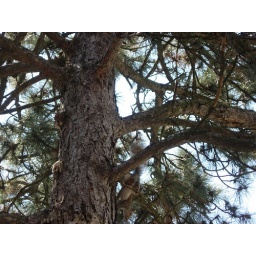
there were three squirrels going crazy in the tree when we came home